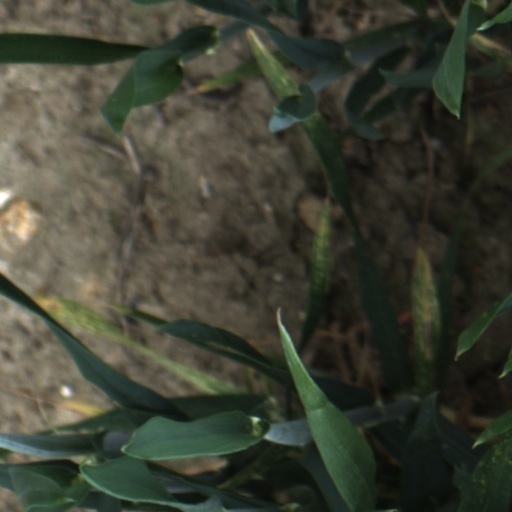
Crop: wheat